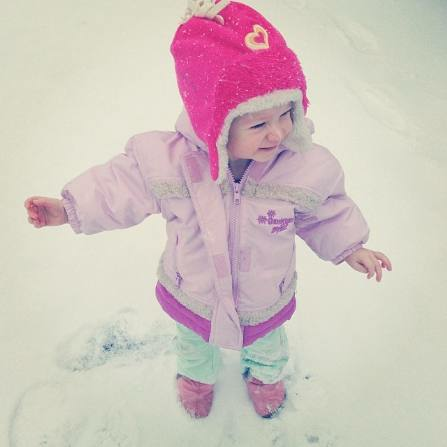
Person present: Yes